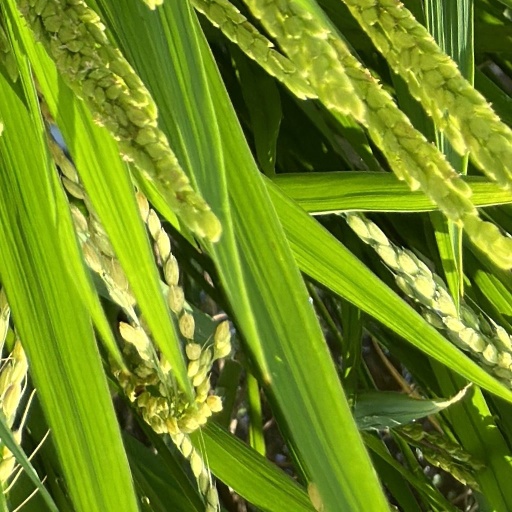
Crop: rice